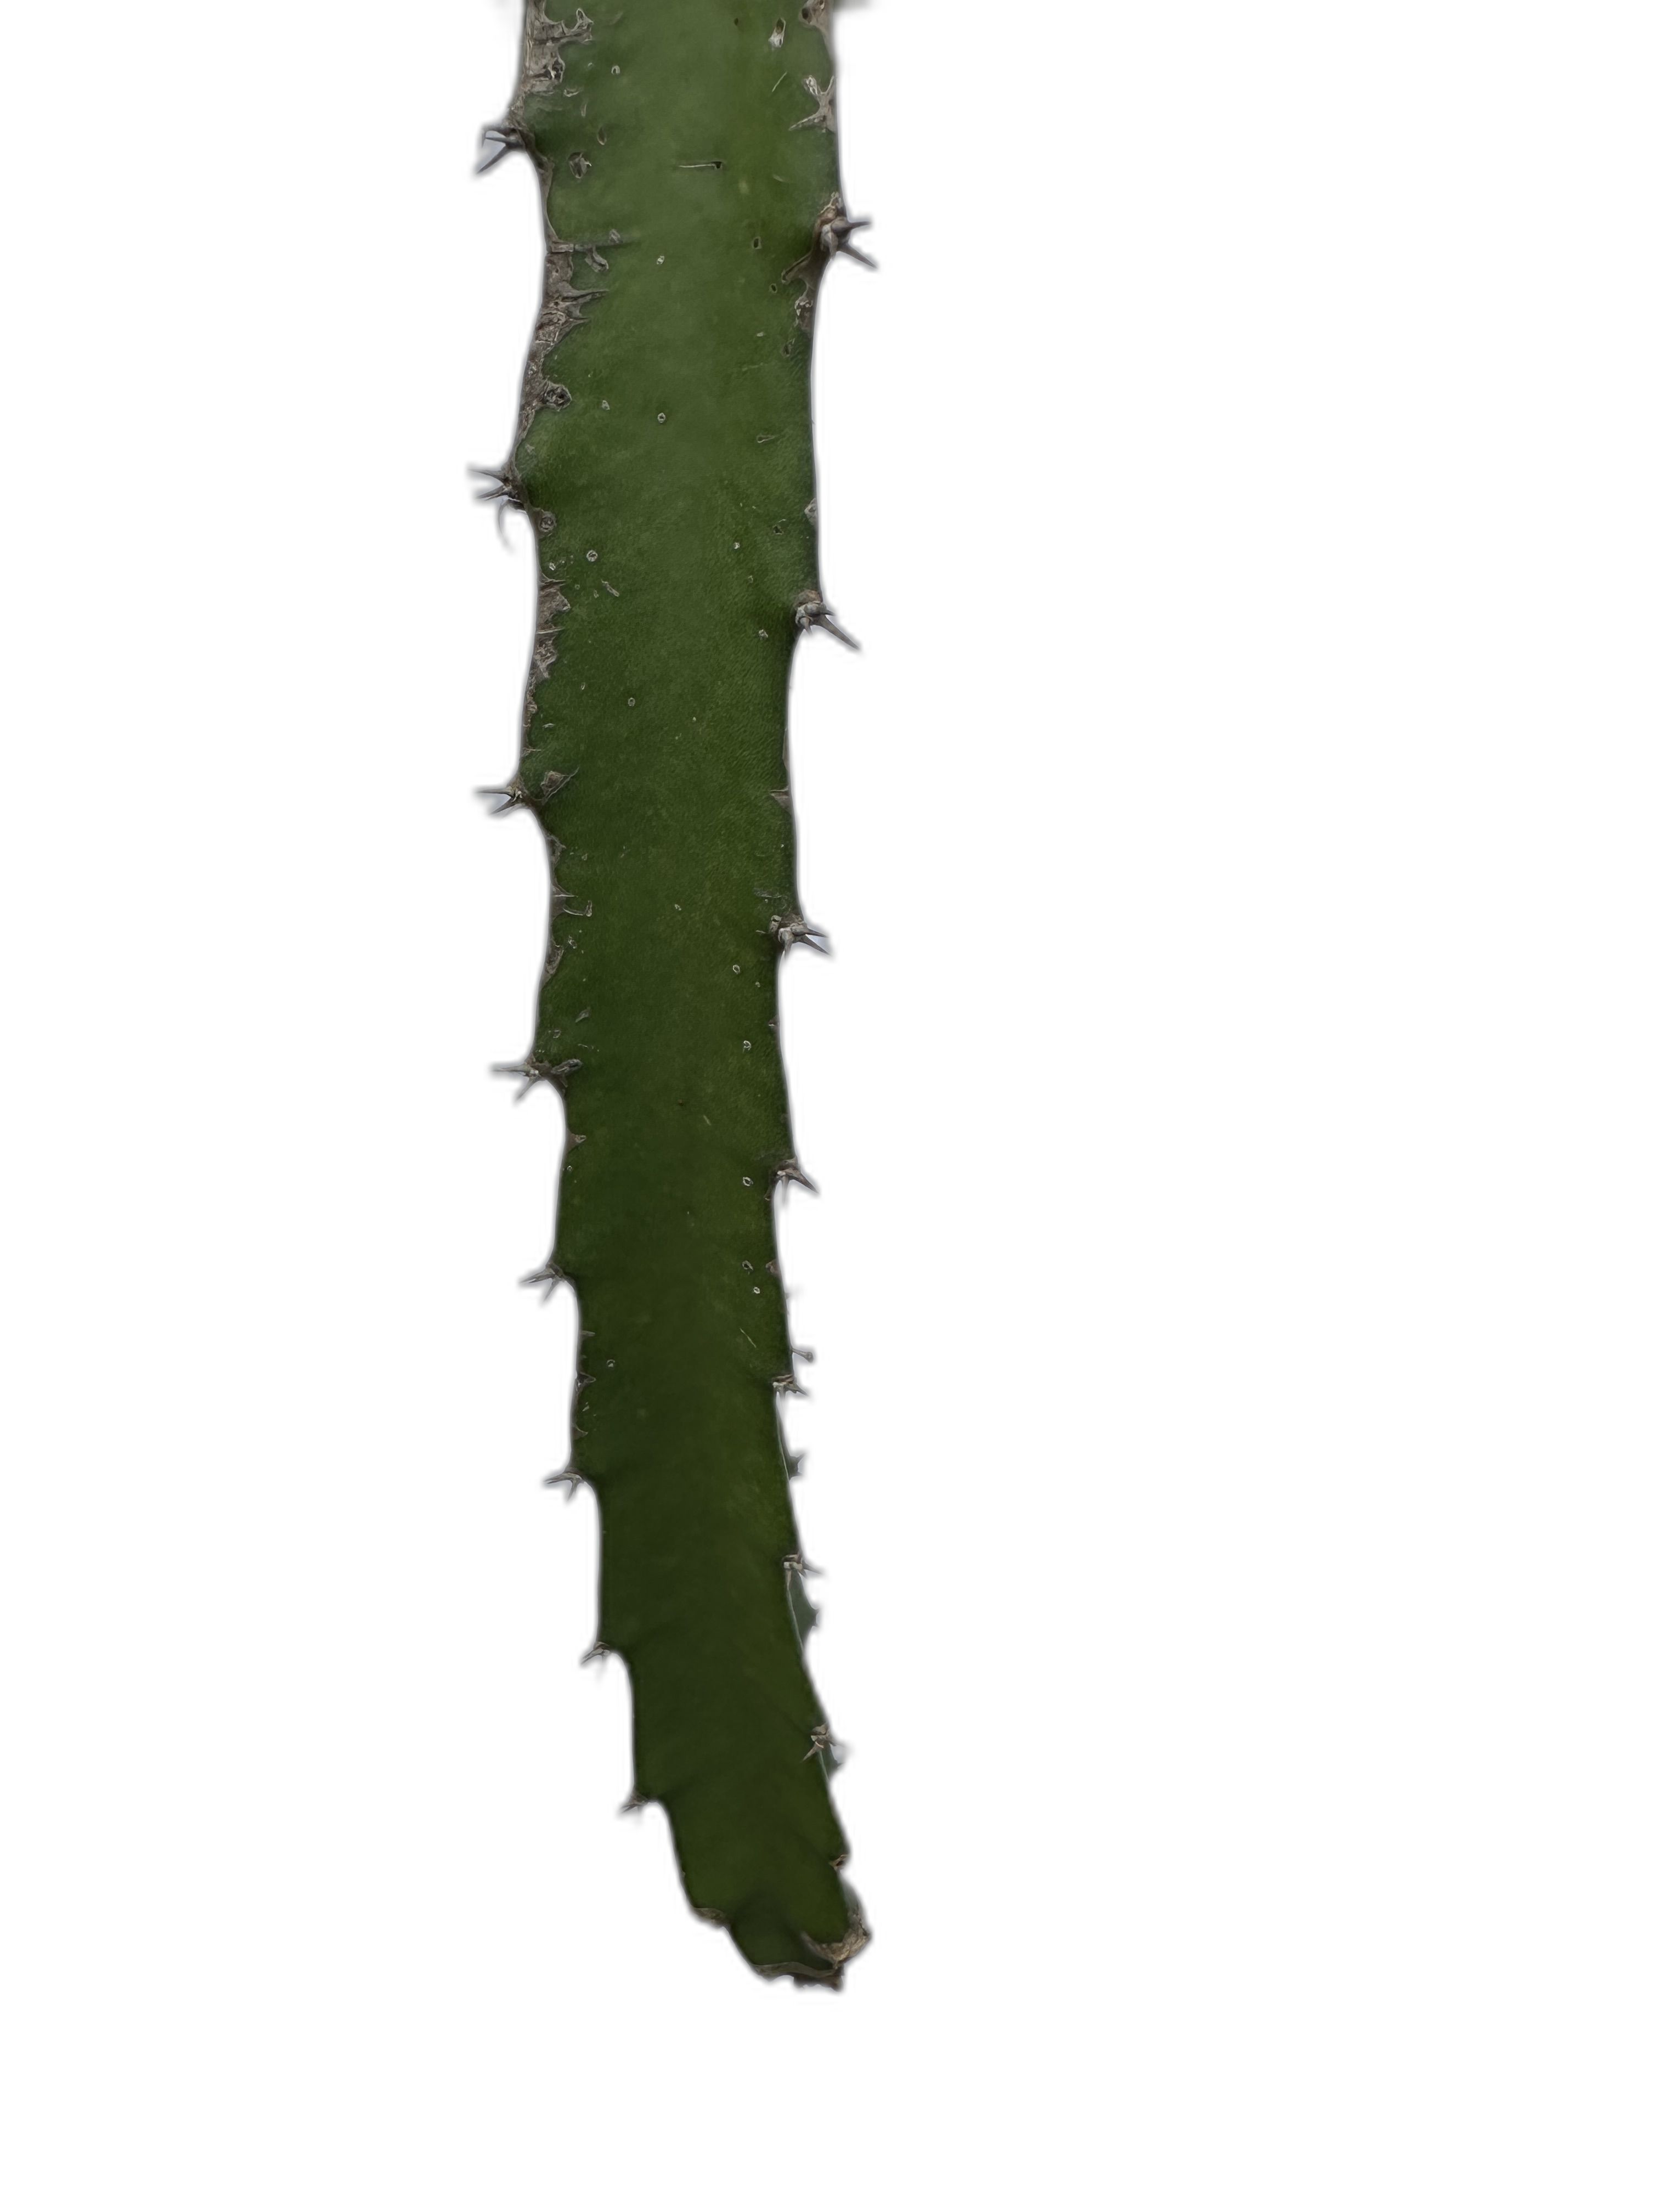
Label: Good leaf